The Amazing Race 19

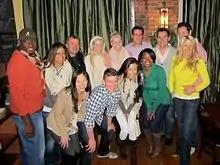
(back row): Marcus Pollard, Amani Pollard, Laurence Sunderland, Liz Canavan, Marie Canavan, Ron Zeitz, Bill Smith, and Jeremy Cline (front row): Cindy Chiang, Ernie Halvorsen, Kaylani Paliotta, Jennifer Young, and Sandy Draghi.

Some of the more prominent members of the cast included "" winner Ethan Zohn and "" winner Jenna Morasca, former sailor Zac Sunderland, professional snowboarders Andy Finch and Tommy Czeschin and former NFL tight end Marcus Pollard.